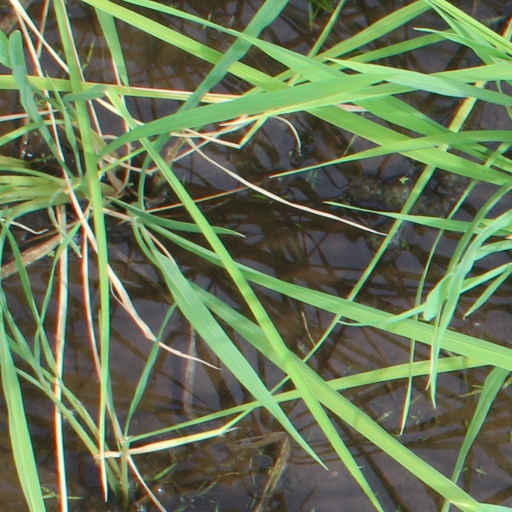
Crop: rice